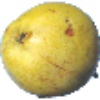
Label: pear_monster